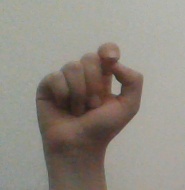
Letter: fa